Hypergraph

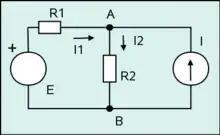
This circuit diagram can be interpreted as a drawing of a hypergraph in which four vertices (depicted as white rectangles and disks) are connected by three hyperedges drawn as trees.

Although hypergraphs are more difficult to draw on paper than graphs, several researchers have studied methods for the visualization of hypergraphs.